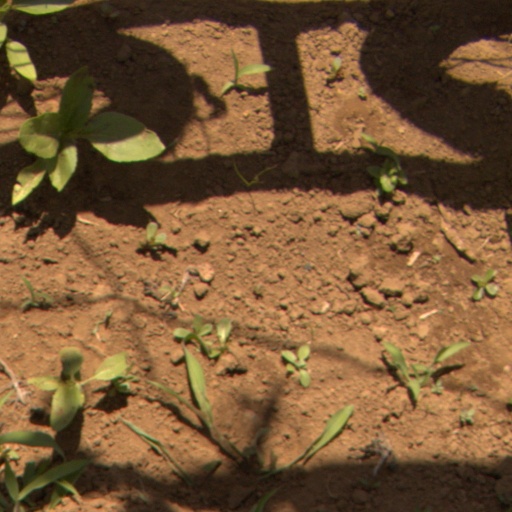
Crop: Jerusalem artichoke